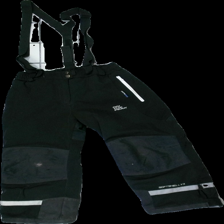
View: front
Type: Winter trousers
Category: Children
Brand: On The Peak
Colors: Black
Material: 100% poly
Cut: Regular
Size: 122
Season: Winter
Damage: Stains and wear and tear.
Damage location: middle center
Damage 2: Elastics are broken.
Damage 2 location: top center
Price range: <50
Recommended usage: Recycle
Description: Children's winter trousers from On The Peak, size 122. Poor condition.